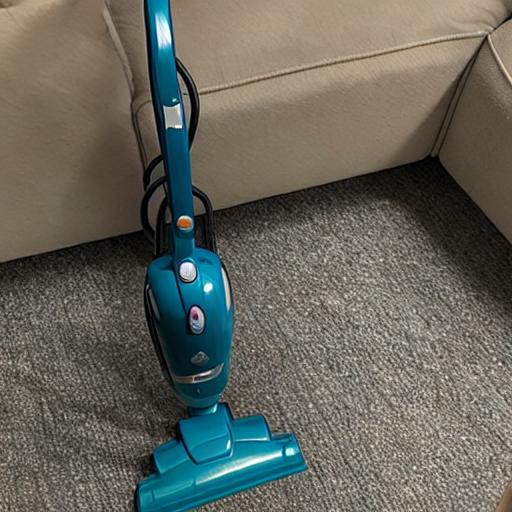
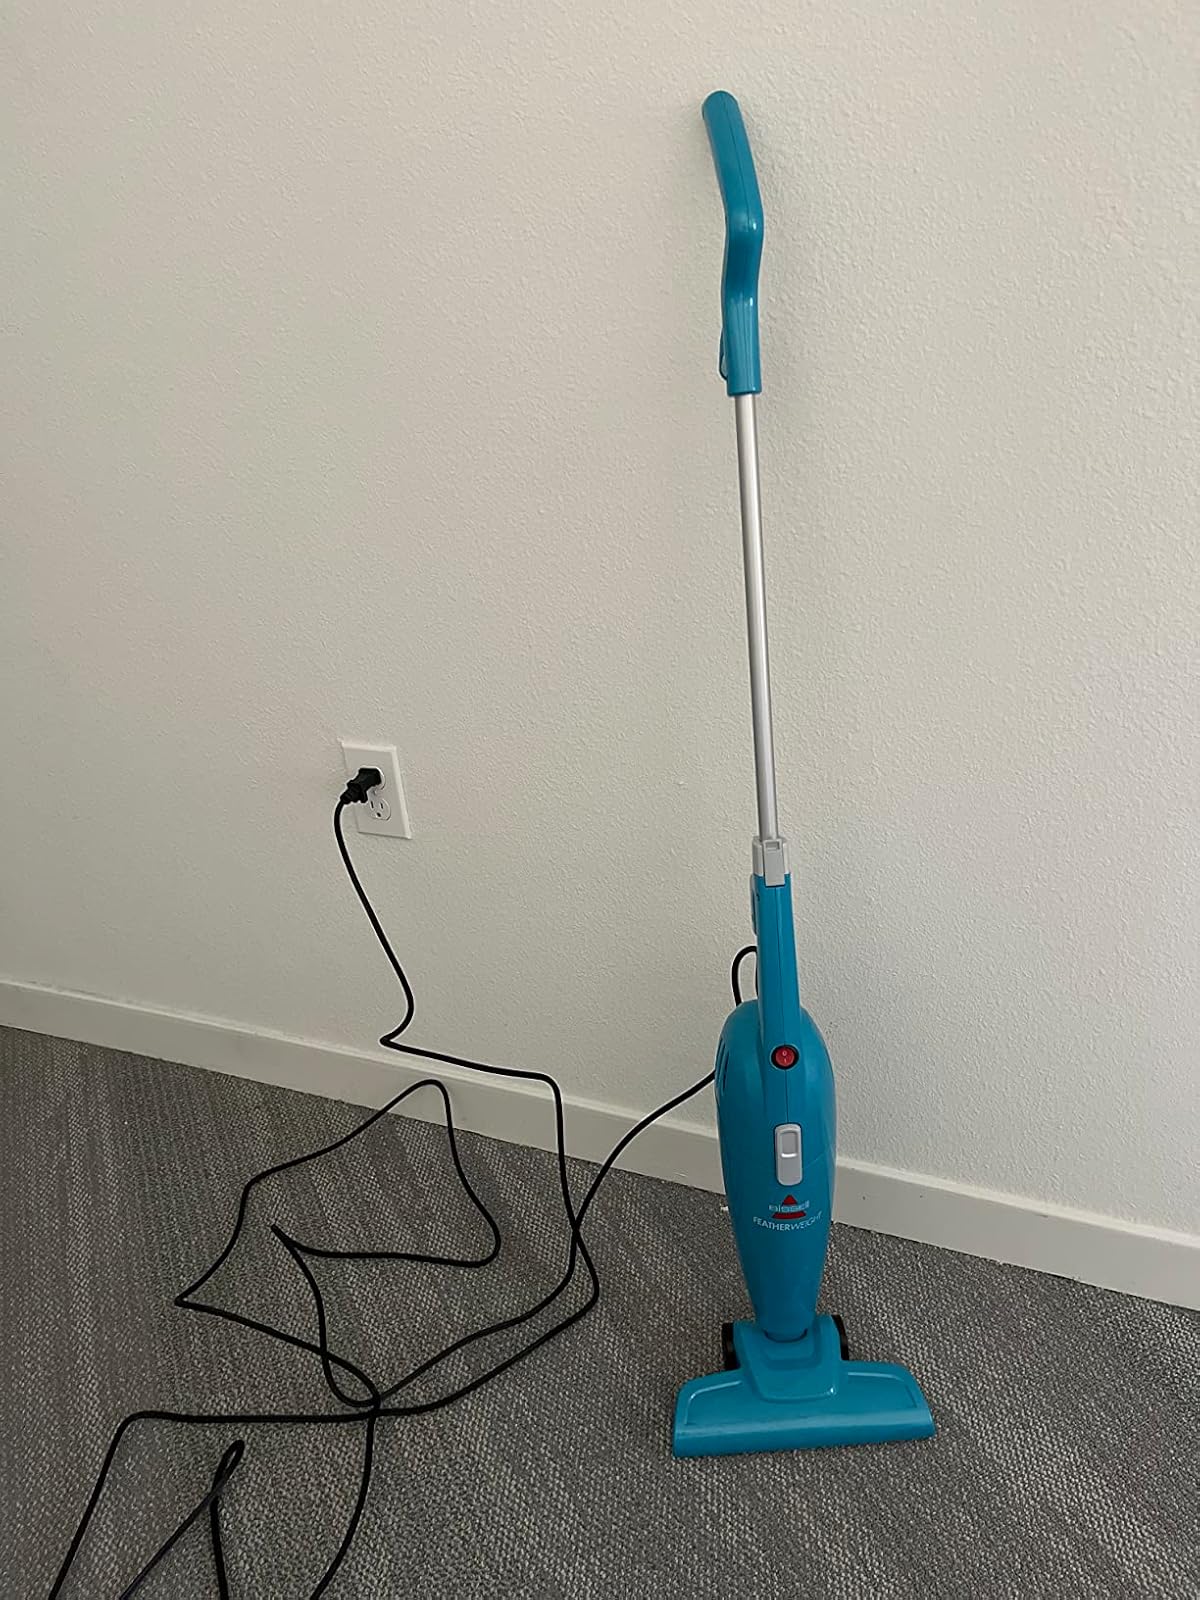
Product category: items_vacuum
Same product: no